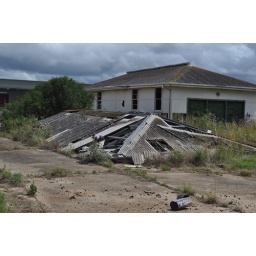
I think there used to be a building under this roof somewhere...